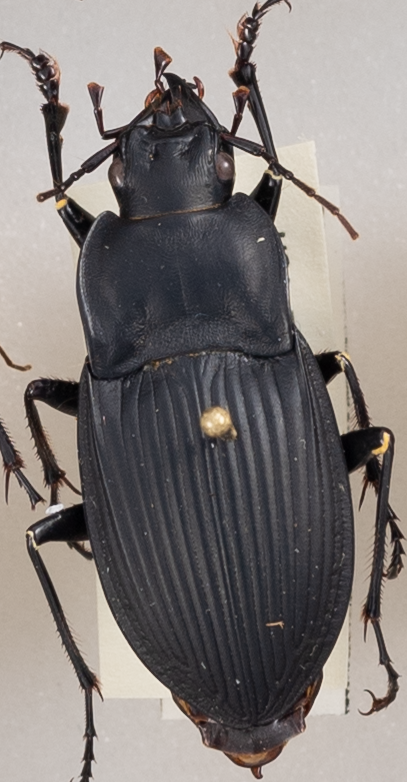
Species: Dicaelus dilatatus
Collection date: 2019-05-01
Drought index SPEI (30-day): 0.206
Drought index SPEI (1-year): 2.09
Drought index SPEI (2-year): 2.09